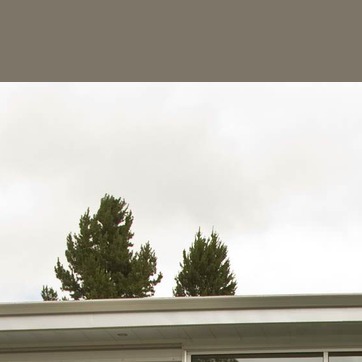
Material: sky